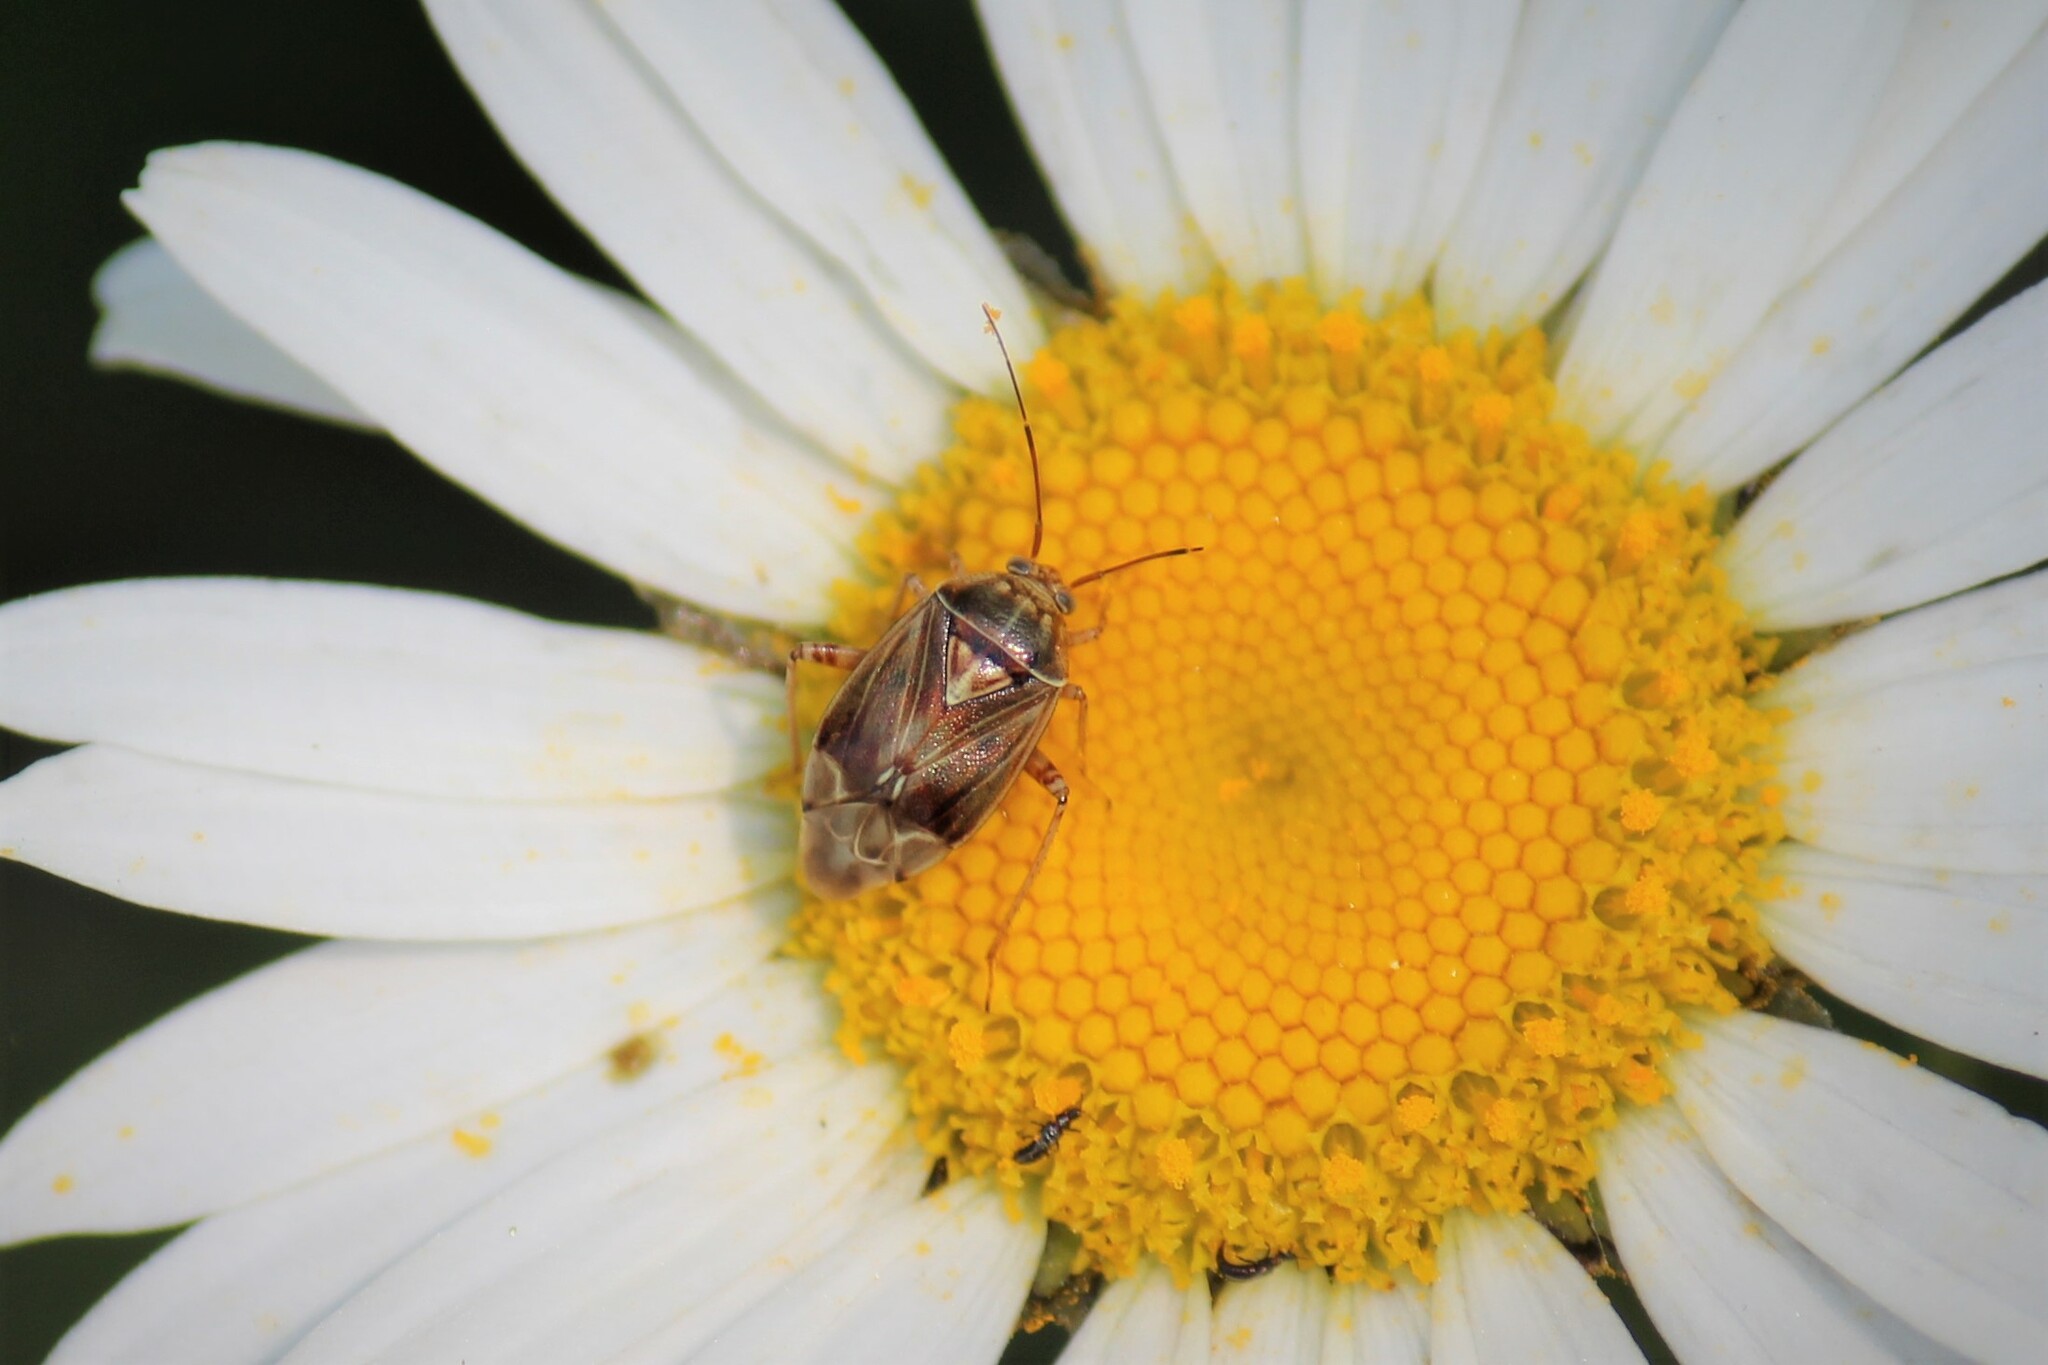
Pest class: lygus_bug